Tsampouna

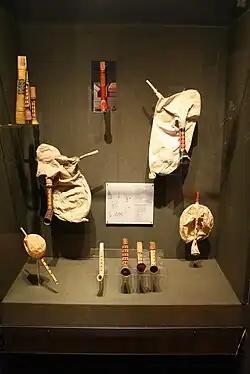
Various tsampounas from the Cyclades and Dodecanese islands

The tsampouna (or tsambouna) is a Greek musical instrument and part of the bagpipe family. It is a double-chantered bagpipe, with no drone, and is inflated by blowing by mouth into a goatskin bag. The instrument is widespread in the Greek islands. The word is a reborrowing of zampogna, the word for the Italian double chantered pipes. Tsampouna is etymologically related to the Greek "sumfōnia", meaning "concord or unison of sound" (from σῠν- sun-, "with, together" + φωνή phōnḗ, "sound") and applied later to a type of bagpipe.